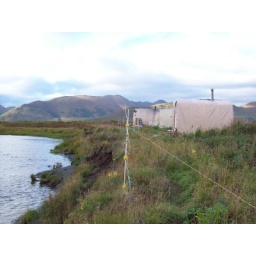
here we are at the outcamp. the bear fence is powered by solar panels.